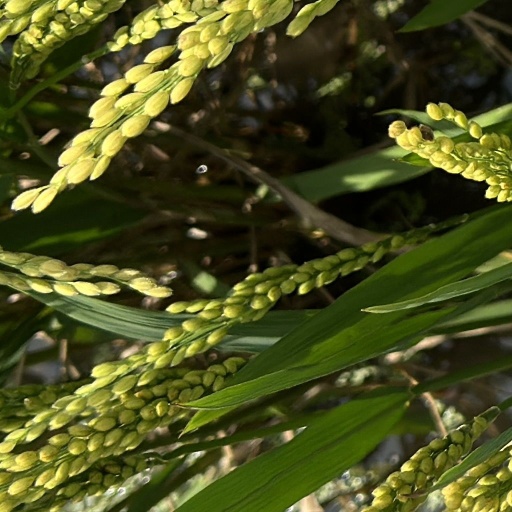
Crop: rice